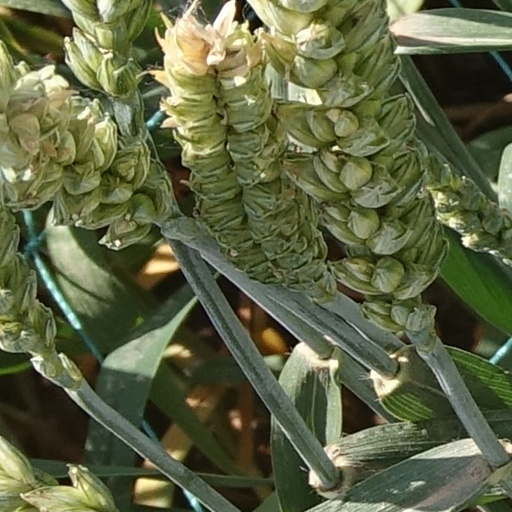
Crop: wheat